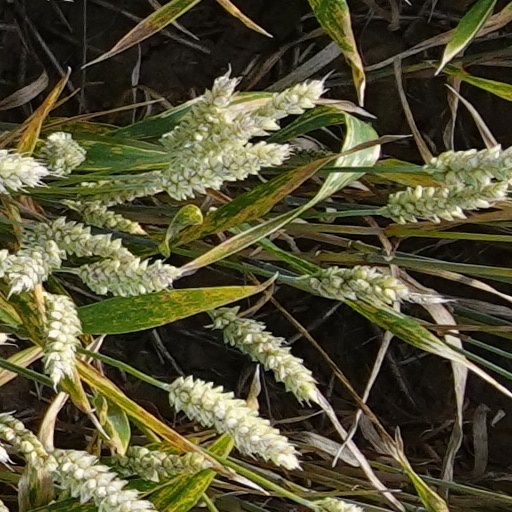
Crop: wheat